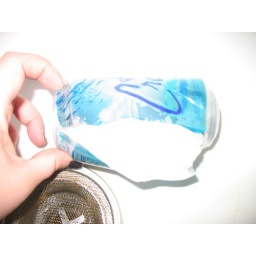
This can of water froze in my car and sploded!